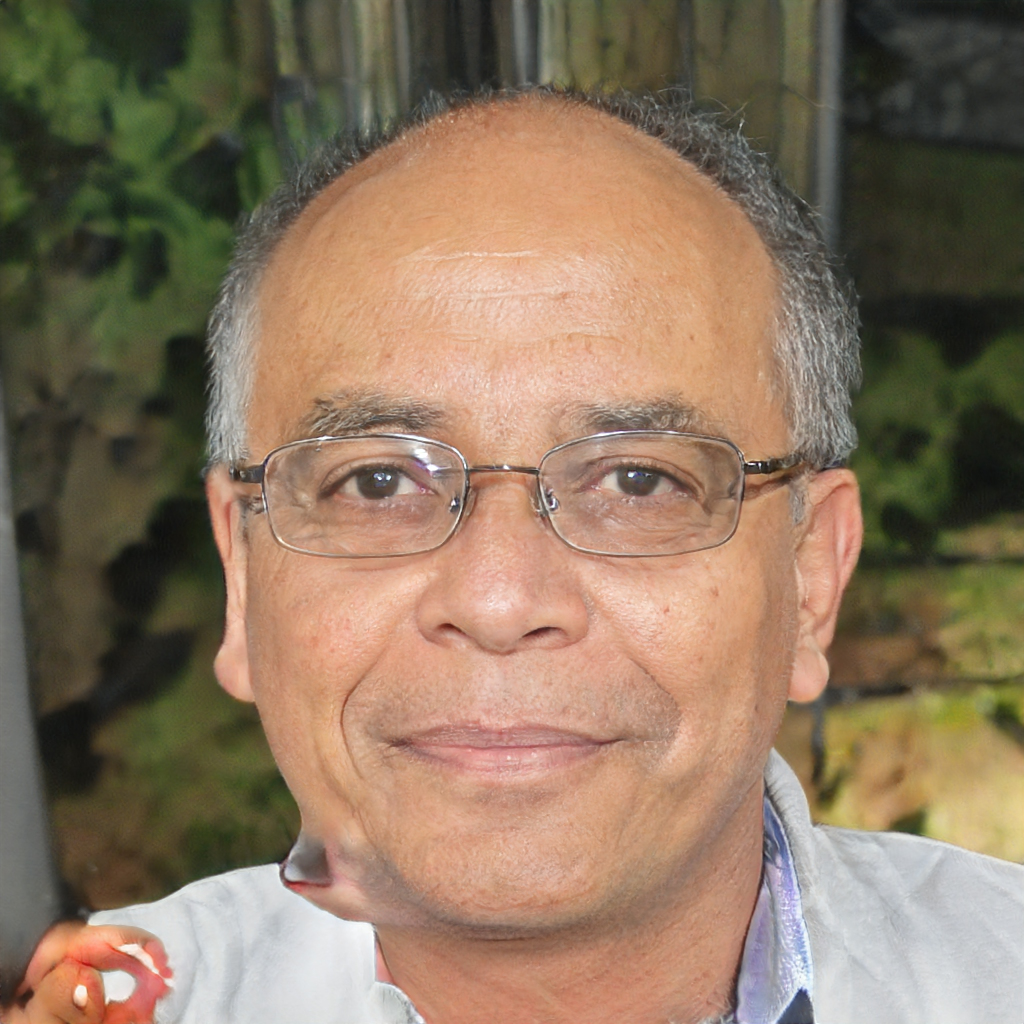
Portrait style: Real Portrait